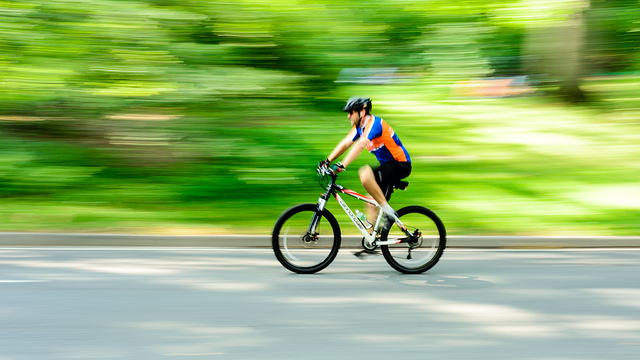
user: Given an image and a question. Answer the question in a short answer. Question: Why does the object have wheels? Short Answer:
assistant: to ride